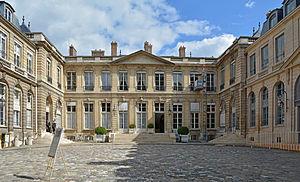
Hôtel de Roquelaure Paris 7ème arrondissement, France This building is indexed in the Base Mérimée, a database of architectural heritage maintained by the French Ministry of Culture,
La Conférence Molé-Tocqueville est la plus ancienne conférence de France ainsi que l'une des plus anciennes sociétés de débat au monde toujours en activité avec l’Oxford Union et la Cambridge Union. Cette conférence a donné naissance au plus important vivier d'hommes politiques de l’histoire de France contemporaine, précisons que cette institution fut souvent le passage obligé pour accéder au sommet de l'État.
L' hôtel de Roquelaure est un hôtel particulier situé dans le 7ᵉ arrondissement de Paris, au nᵒ 246 du boulevard Saint-Germain. Construit au début du XVIIIᵉ siècle comme résidence du maréchal de Roquelaure dont il garde le nom, il héberge actuellement le cabinet ministériel du ministère de la Transition écologique, dont l'administration centrale est située à La Défense, dans la tour Séquoia et la paroi sud de la Grande Arche.
Cet article recense les monuments historiques du 7ᵉ arrondissement de Paris, en France.